Welsh settlement in the Americas

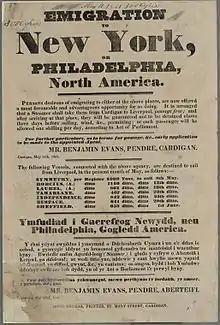
A bilingual poster advertising passage from Wales to New York or Philadelphia, 1841

There was extensive Welsh emigration to the United States and Canada, but only a few attempts to set up separate Welsh colonies. Sir William Vaughan sent Welsh colonists to Renews, Newfoundland in 1617 to establish a permanent colony, which eventually failed. Vaughan made further attempts to establish a colony at Trepassey which he called Cambriol and this eventually transformed into the Province of Avalon, under Lord Baltimore and dedicated "in imitation of Old Avalon in Somersetshire wherein Glassenbury stands, the first fruits of Christianity in Britain as the other was in that party of America."